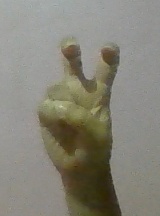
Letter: toot